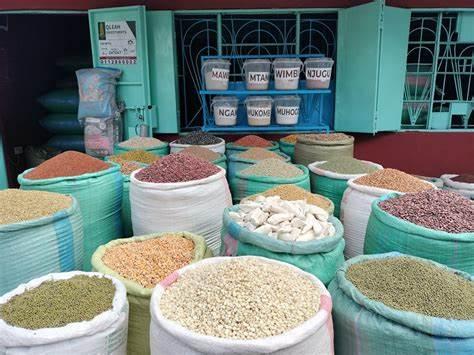
Vyakula vya nafaka aina ya maharage,mahindi, muhogo, mtama, njugu mawe vikiwa vimehifadhiwa ndani ya magunia meupe yenye rangi nyeusi na kijani.